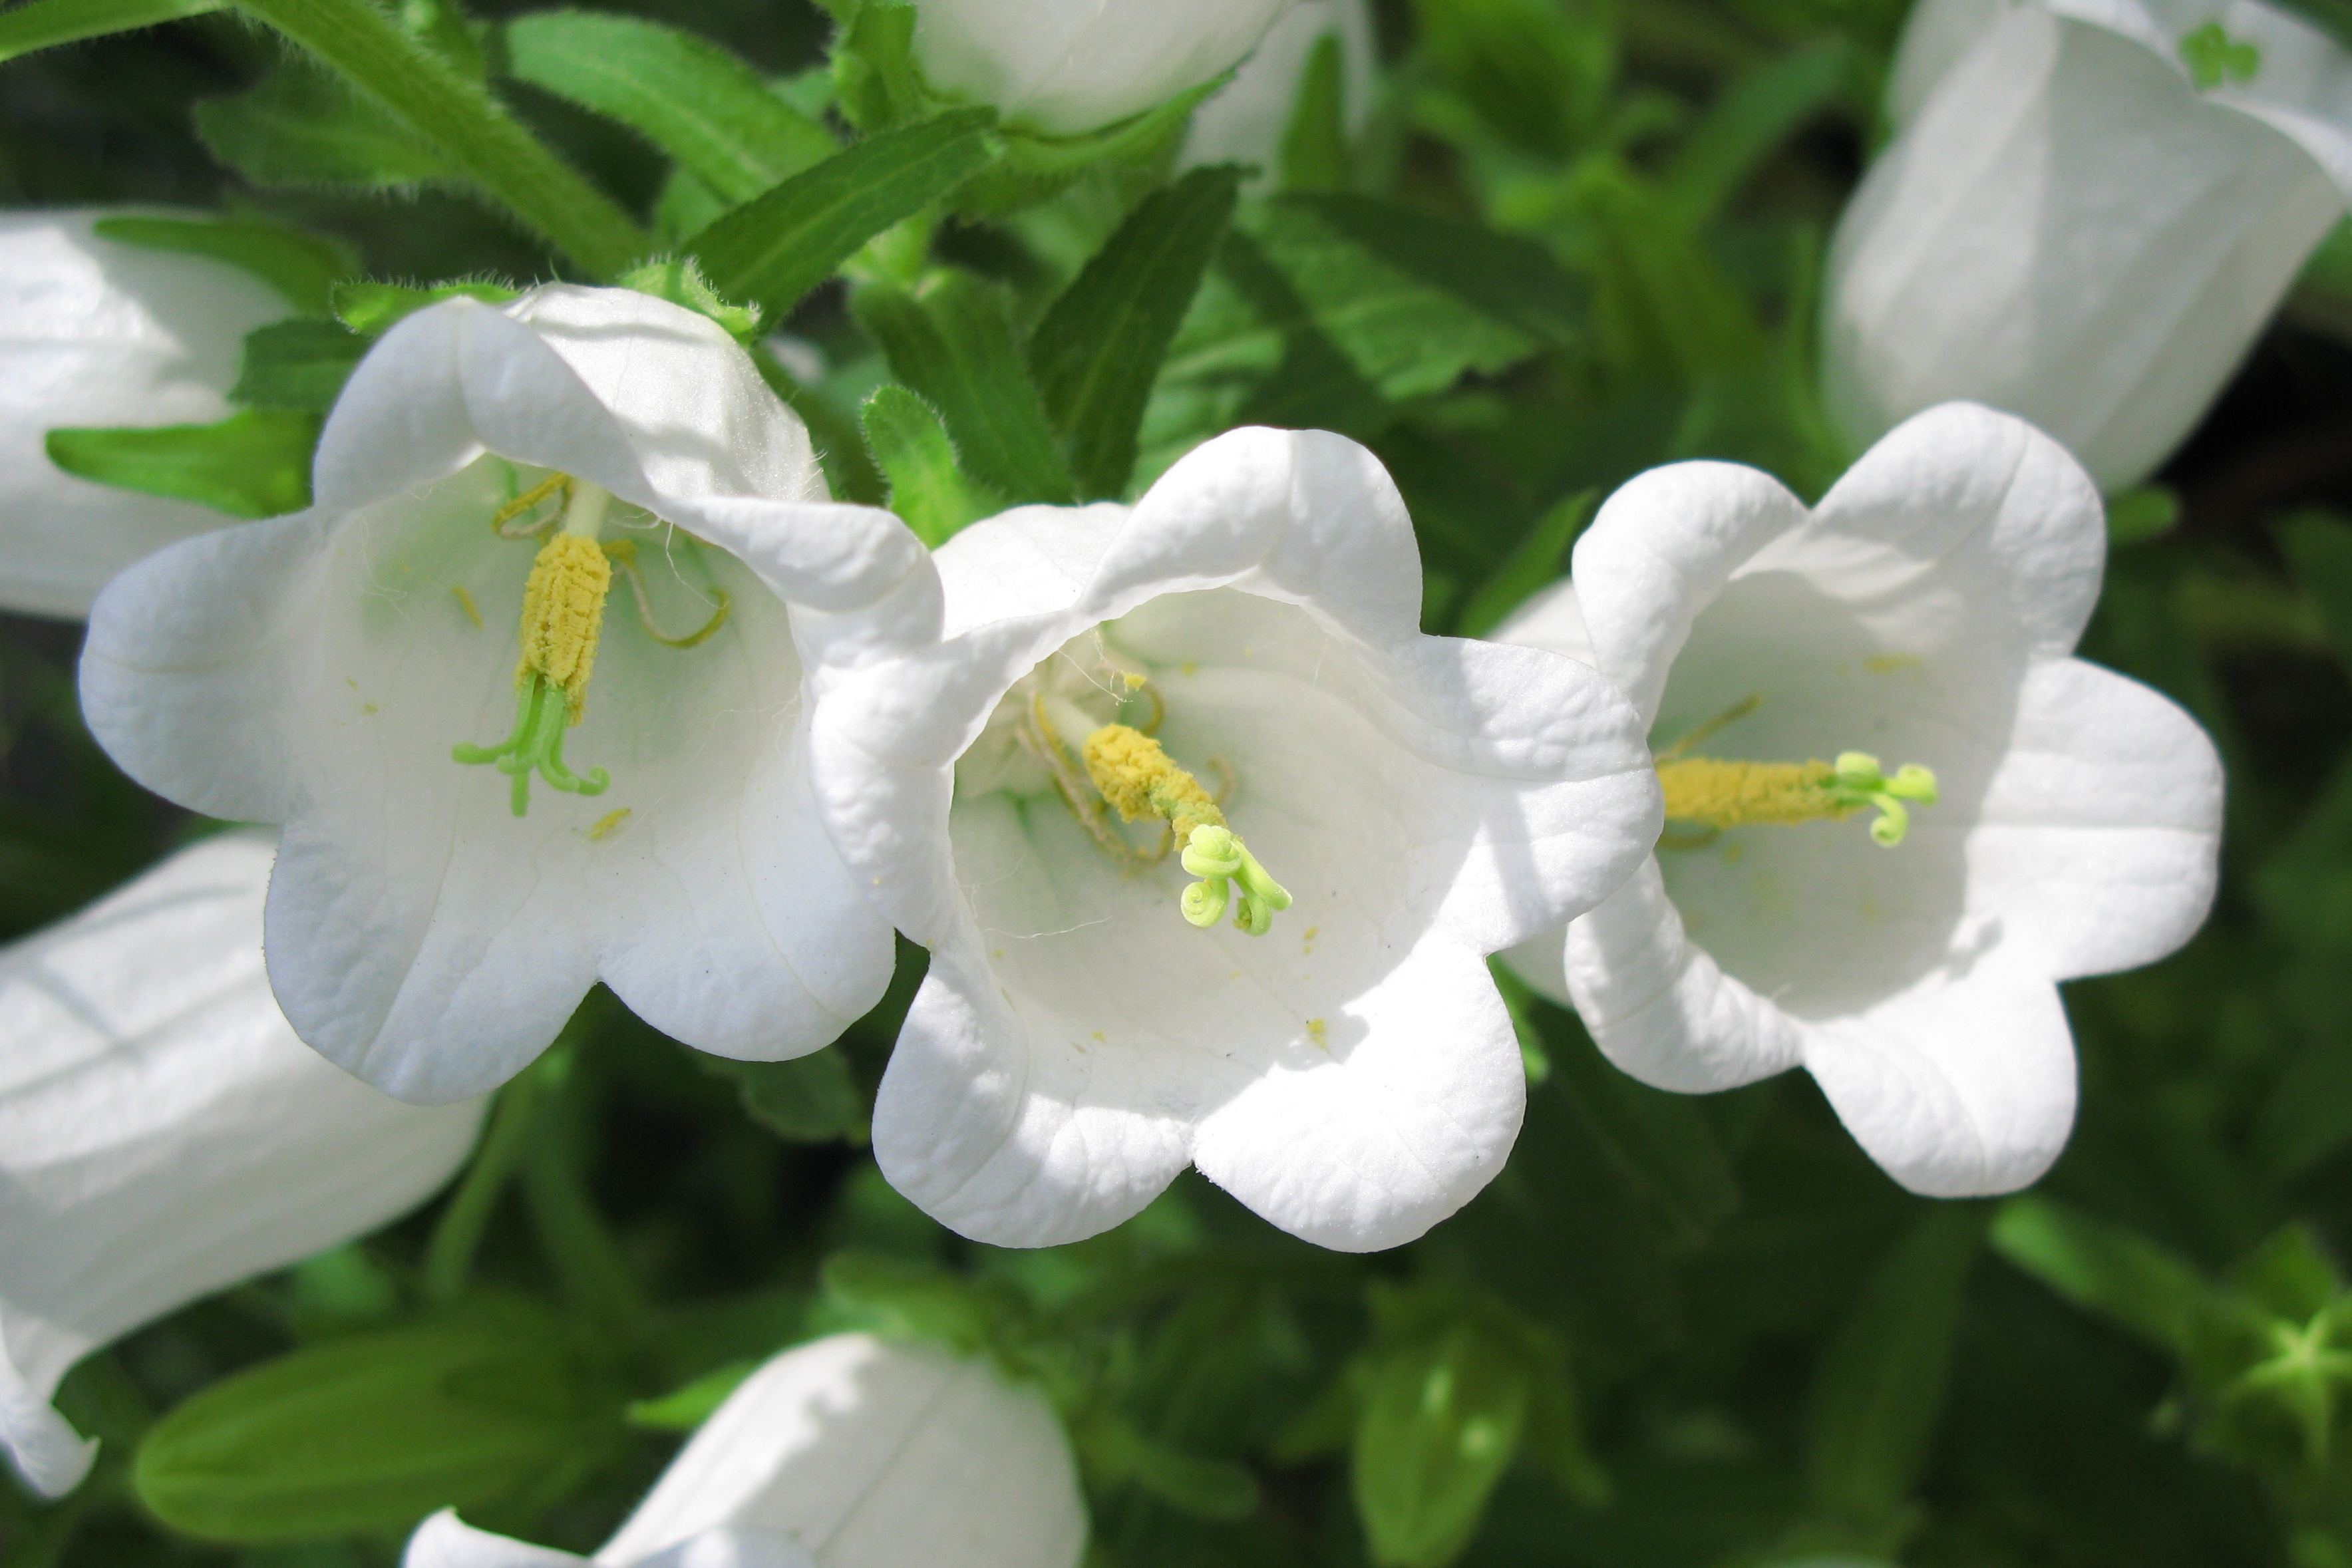
blossom, plant, white, flower, petal, high, botany, flora, wildflower, medium, flowerpicturesnolimits, campanula, macro photography, jasmine, flowering plant, land plant, dayflower family